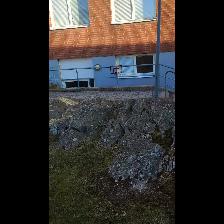
Label: NonHuman